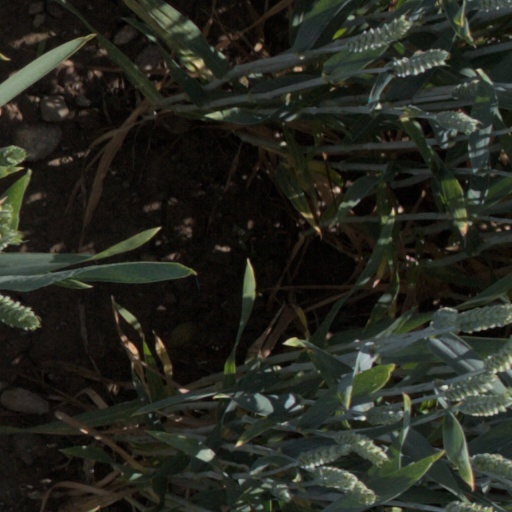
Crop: wheat